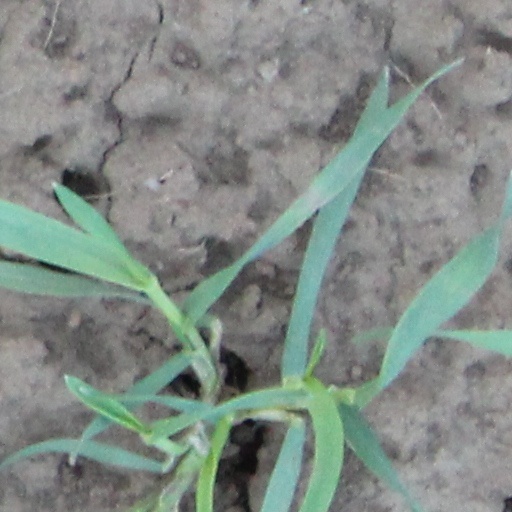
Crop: wheat